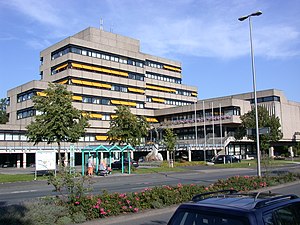
Bad Salzuflen
Rådhus
Bad Salzuflen er en by i Tyskland i delstaten Nordrhein-Westfalen med omkring 55.000 indbyggere. Byen ligger i kreisen Lippe ved floden Werre.